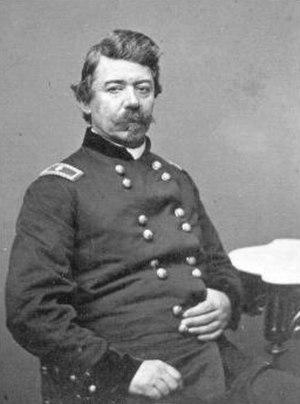
William High Keim est un membre du parti républicain à la chambre des représentants des États-Unis de la Pennsylvanie, ainsi qu'un général dans l'armée de l'Union pendant la guerre de Sécession.